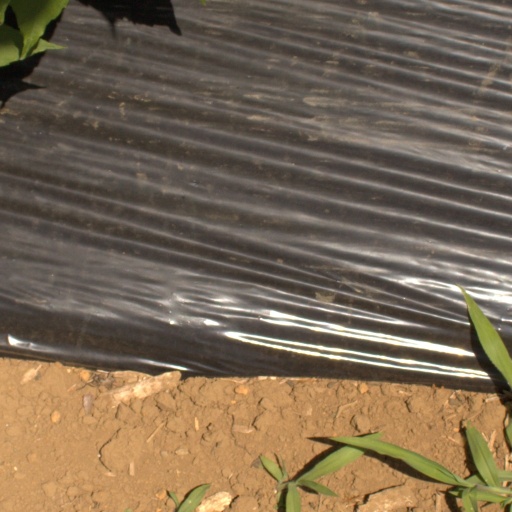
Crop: Jerusalem artichoke